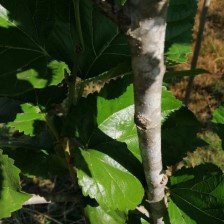
Variety: Buriram60